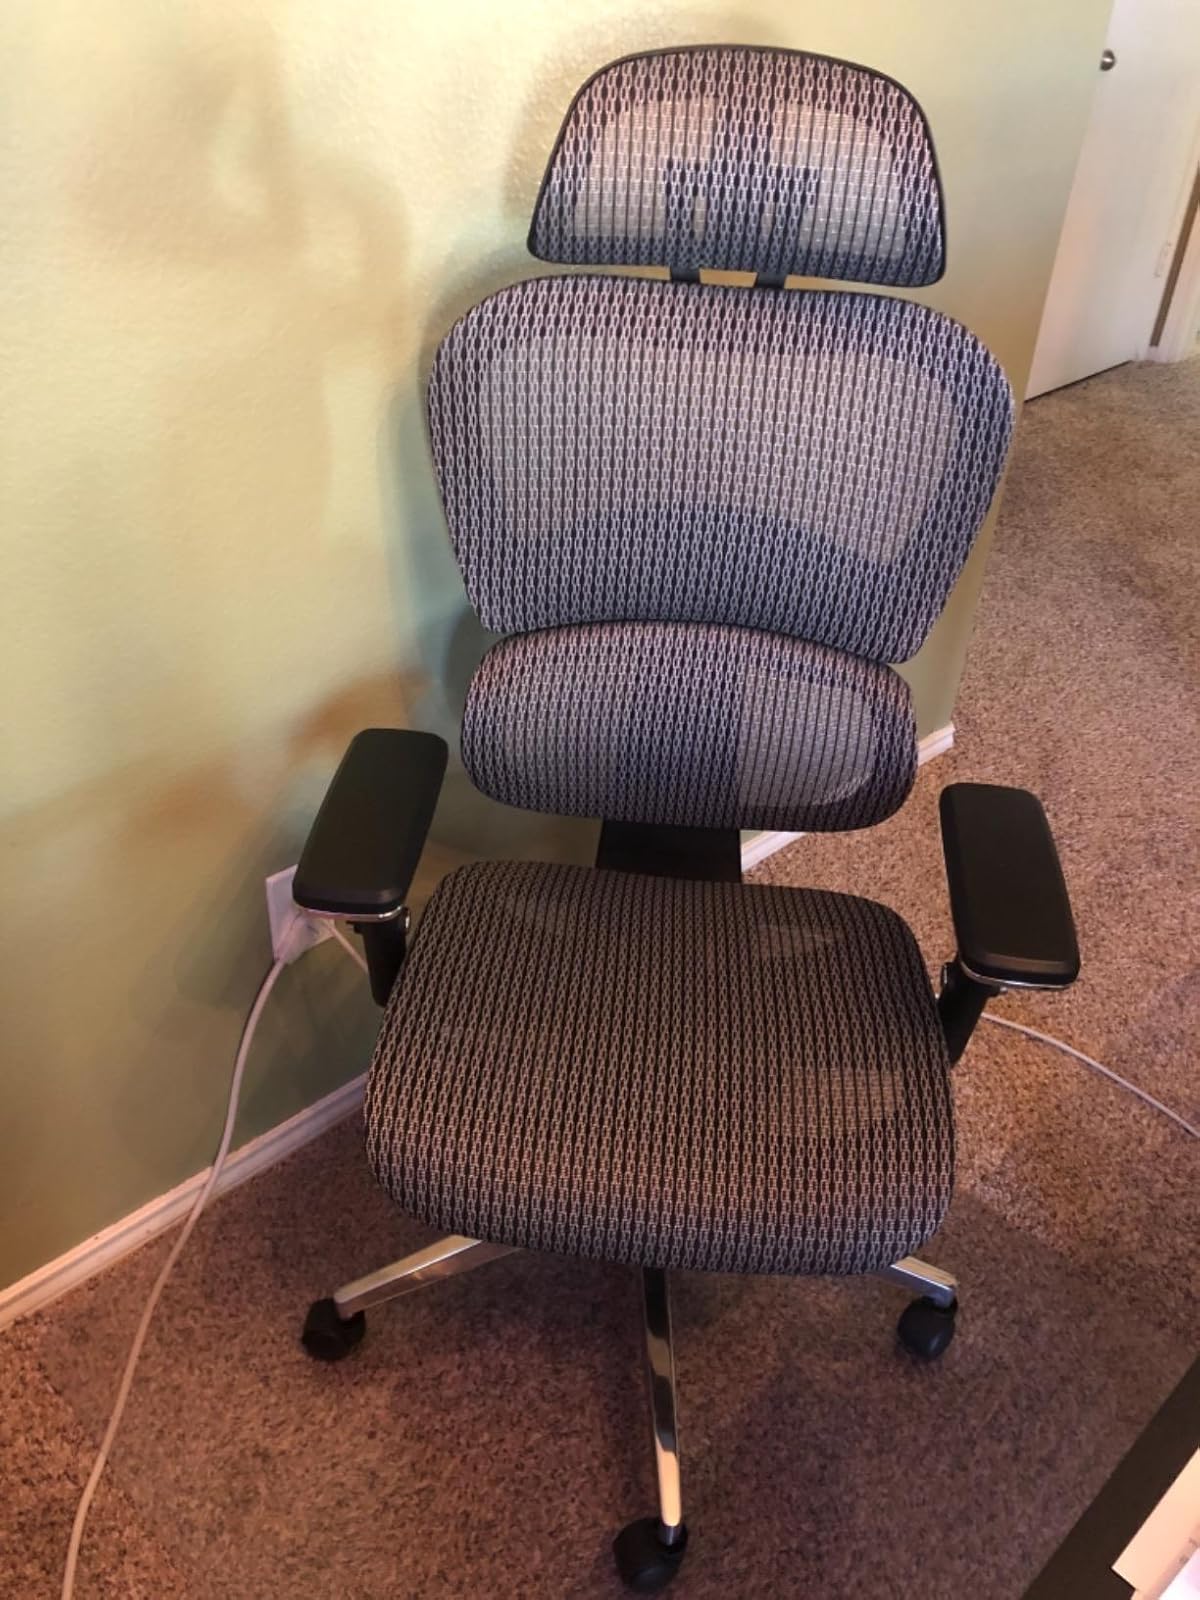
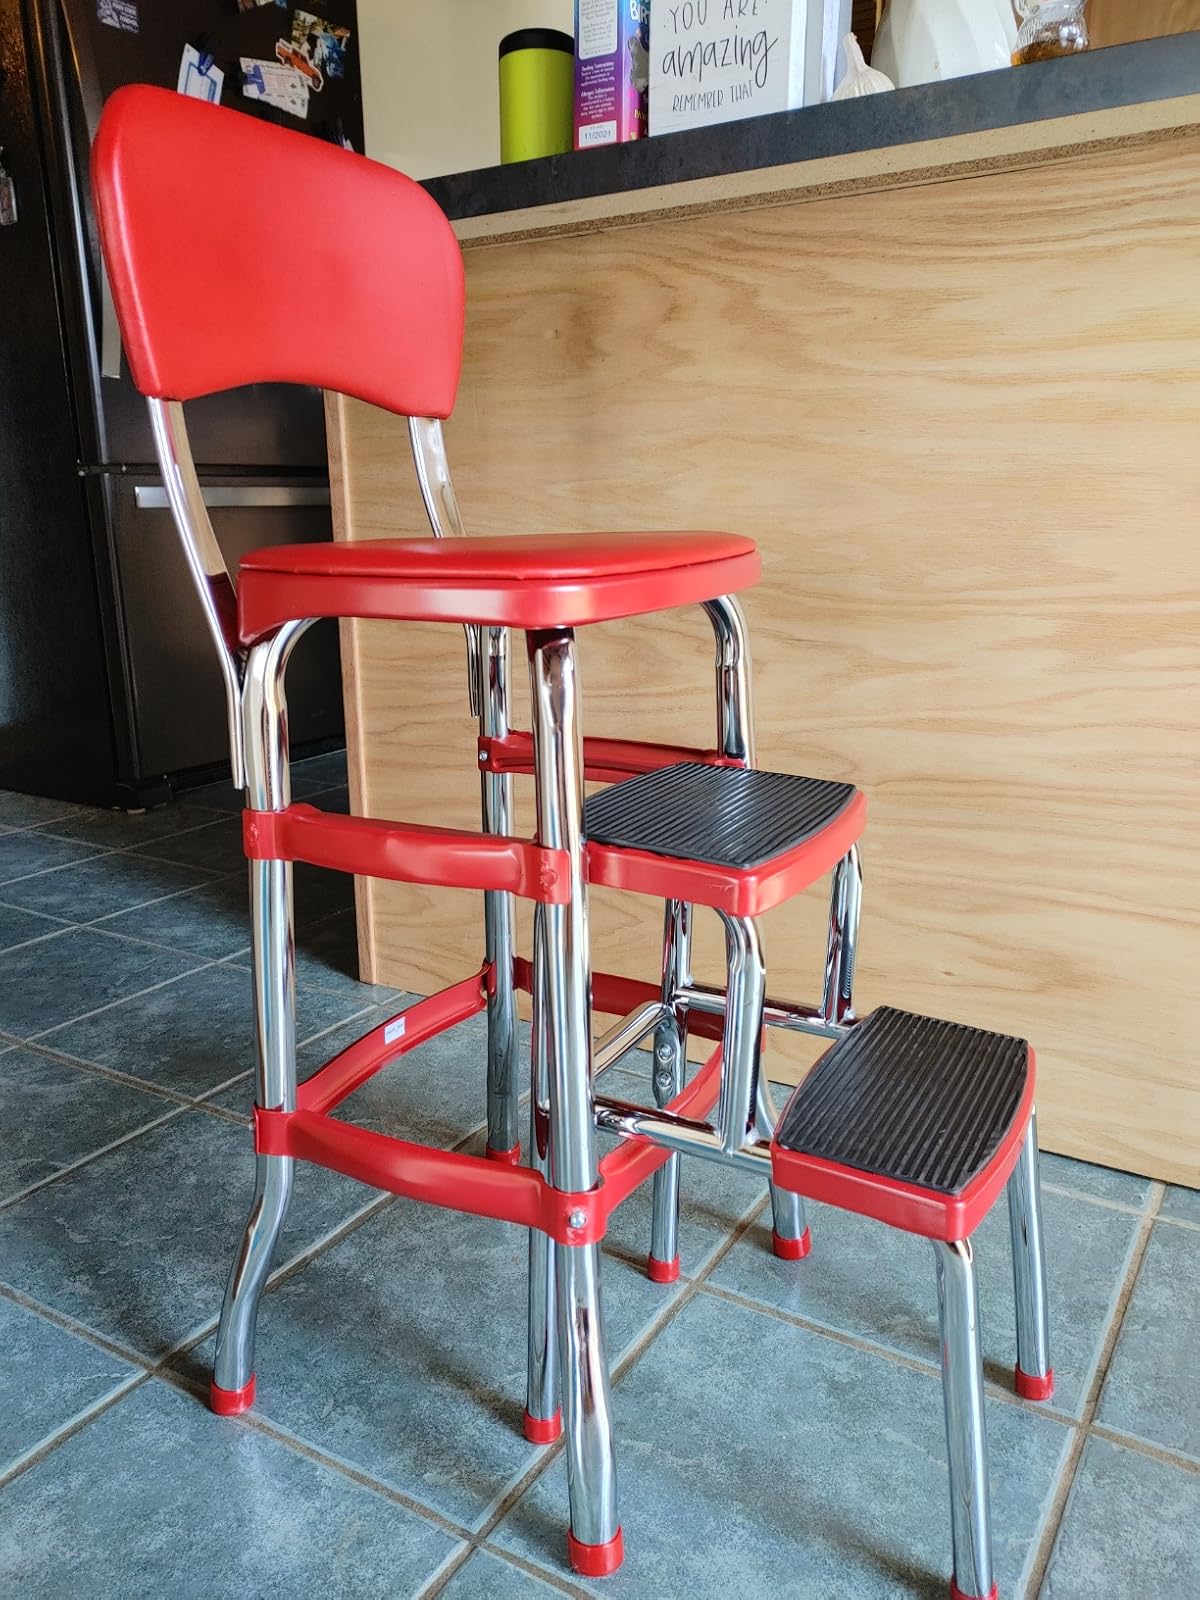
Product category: items_chair
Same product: no